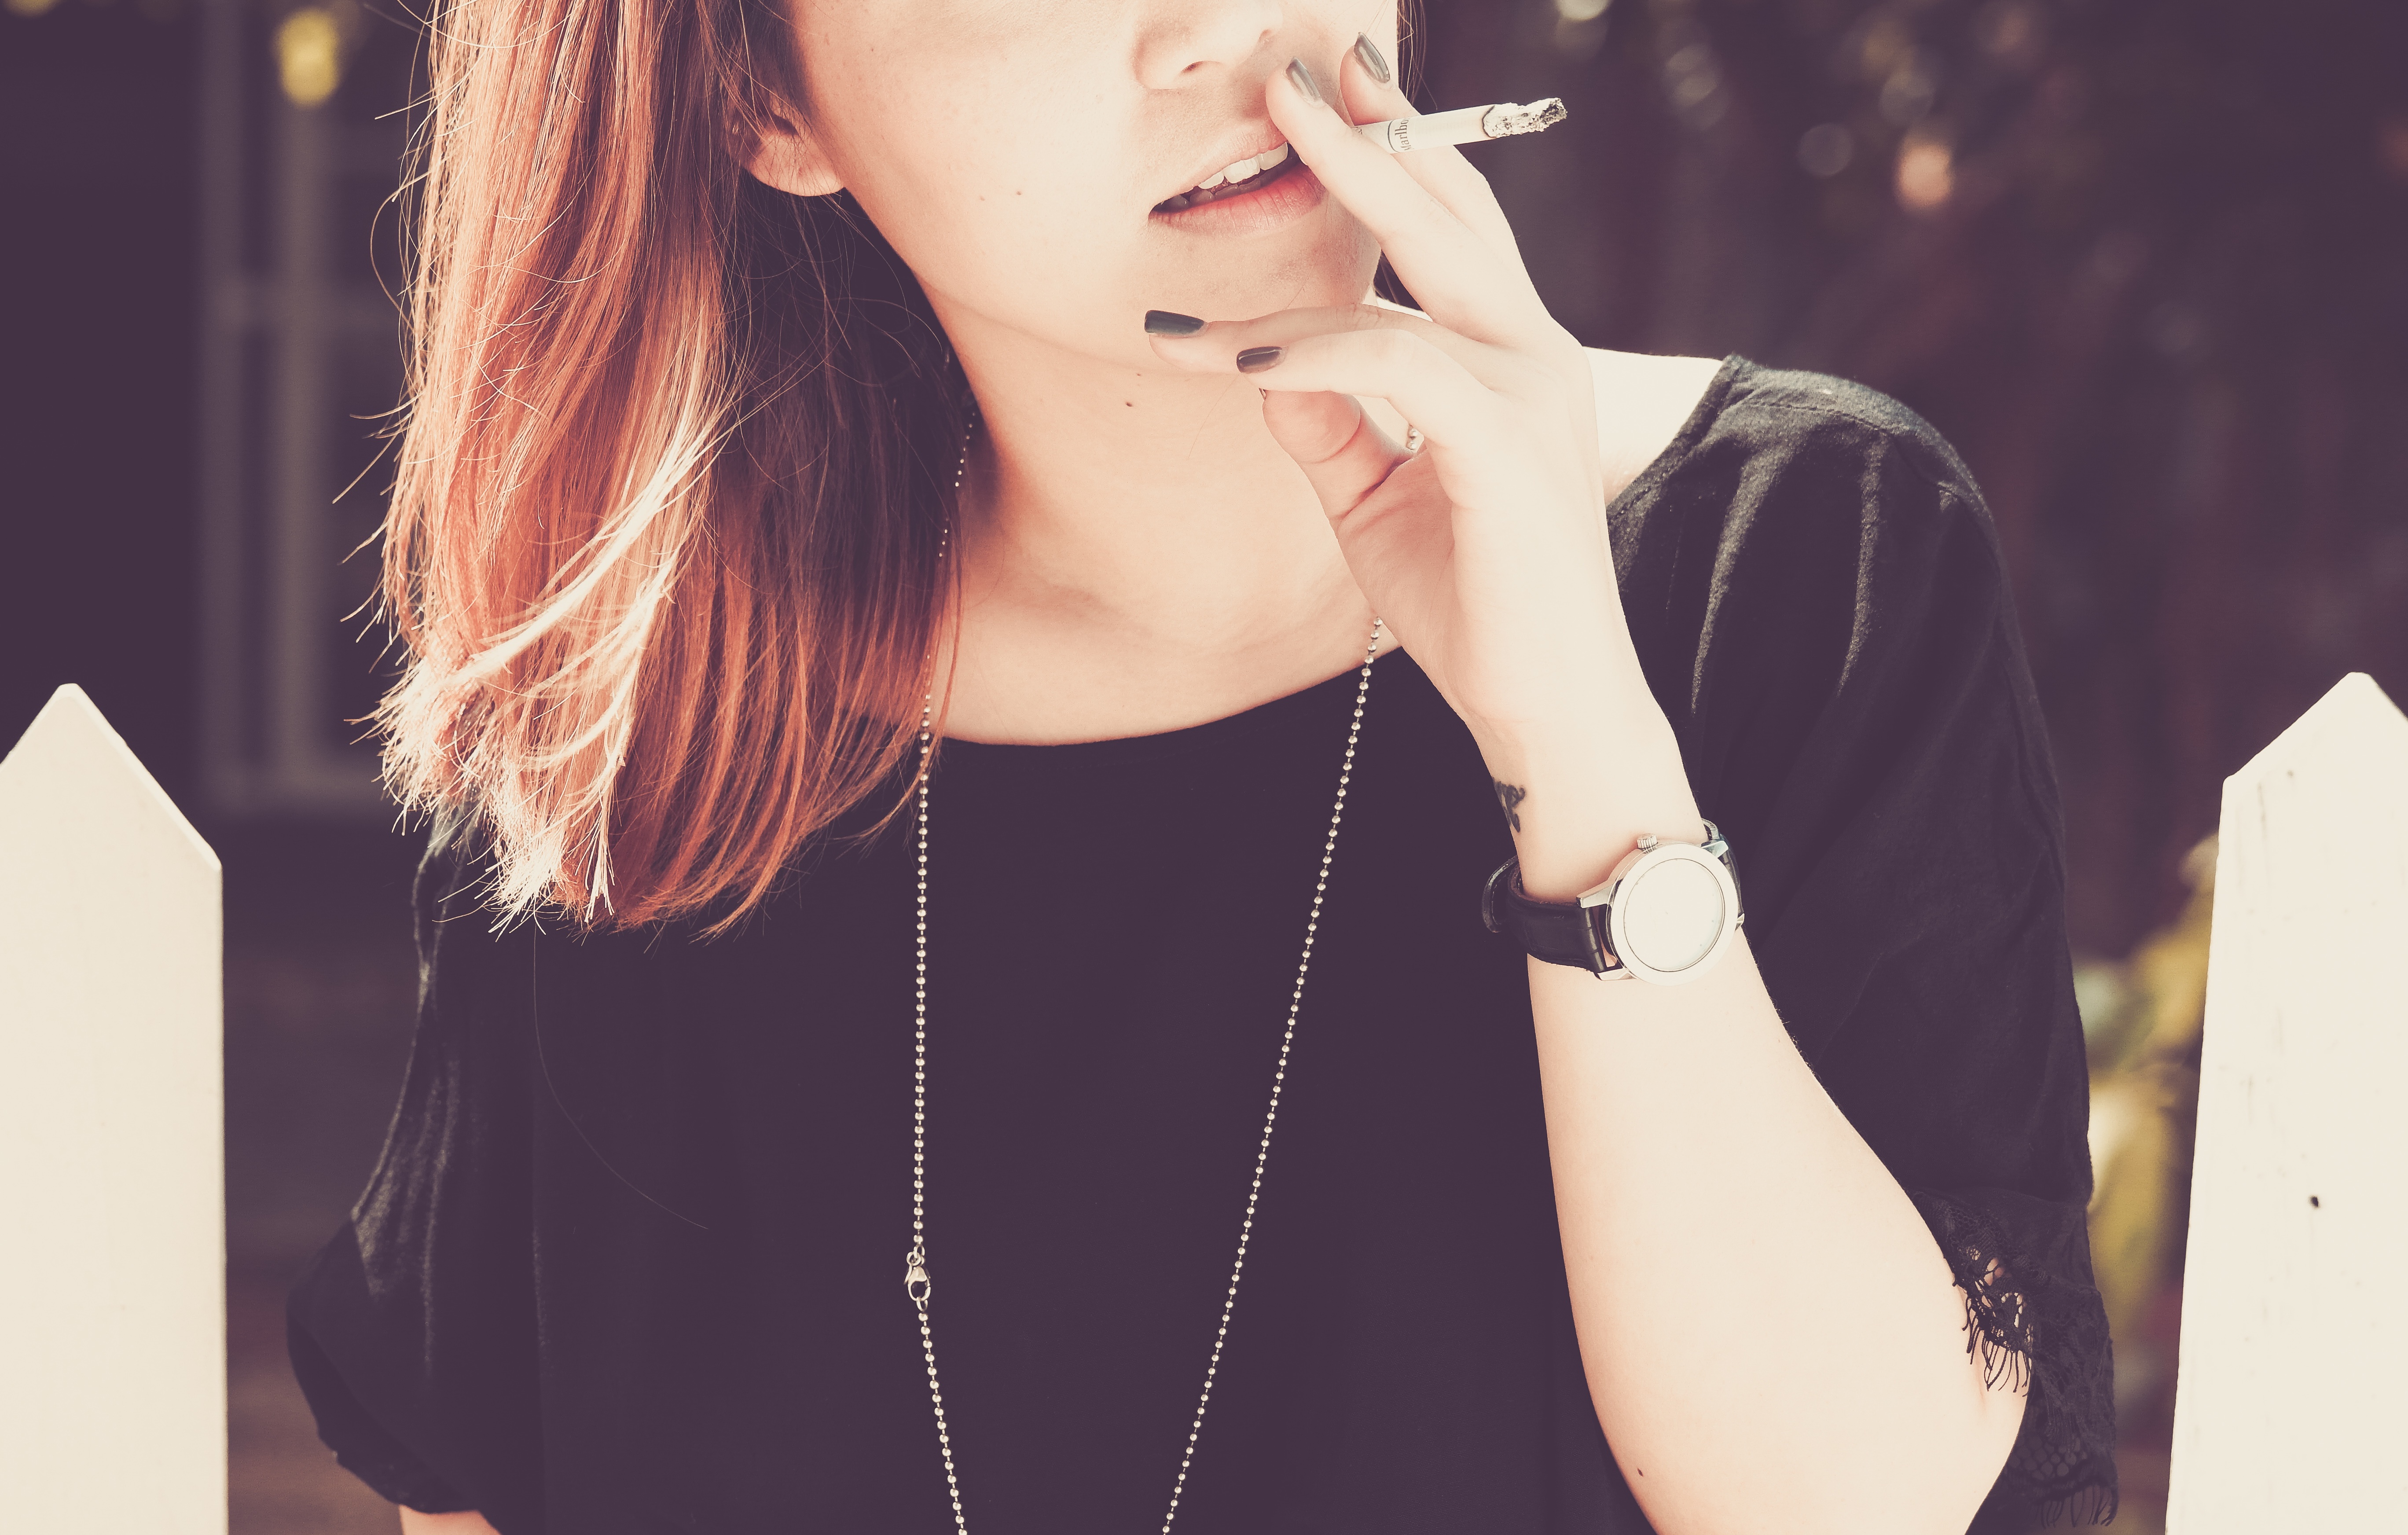
hand, person, girl, woman, hair, photography, smoking, portrait, model, fashion, clothing, lady, cigarette, hairstyle, long hair, dress, eye, glasses, singing, beauty, organ, photo shoot, brown hair, sense